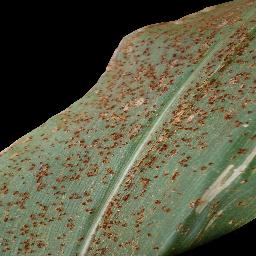
Label: Corn_(Maize)___Common_Rust